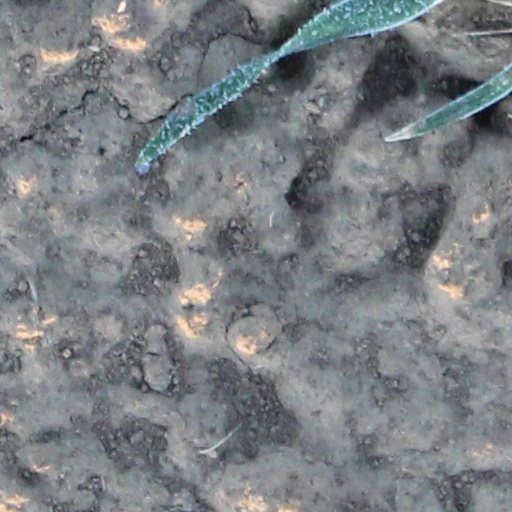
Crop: wheat